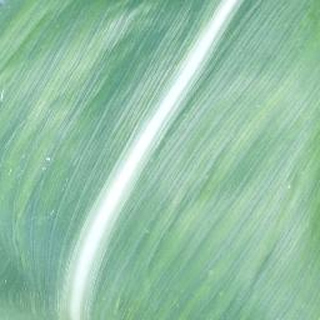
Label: healthy_corn